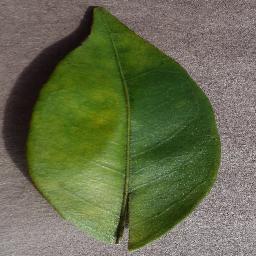
Label: Orange___Haunglongbing_(Citrus_greening)